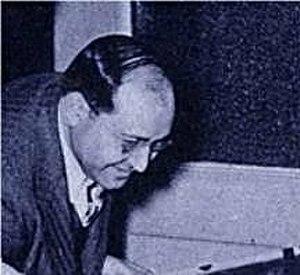
Izzy Sparber est un réalisateur, producteur et scénariste américain mort le 29 août 1958 à New York.